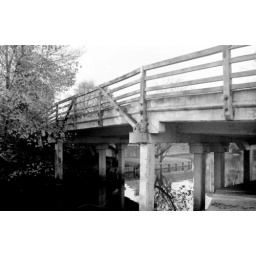
The bridge over the river in Sproughton, Suffolk.